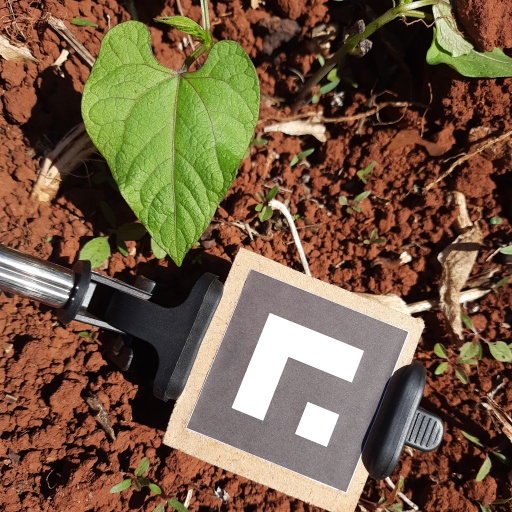
Observations: flat surface, no eating holes, under sunlight